Jennie Ellis Keysor

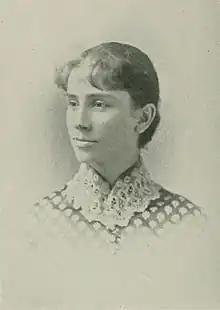
Portrait from "A Woman of the Century"

Jennie Ellis Keysor (1860–1945) was an American pioneer in adult education and author of children's books on American literature and art topics. In Omaha, Nebraska, she served on the Board of Lady Managers for the Trans-Mississippi Exposition and led the Art Department of the city's Woman's Club.